George Harrison

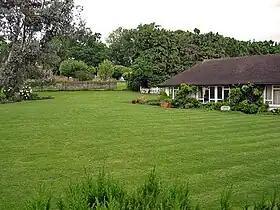
Harrison and Pattie Boyd lived in Kinfauns in Surrey from 1964 to 1970.

During the Beatles' American tour in August 1965, Harrison's friend David Crosby of the Byrds introduced him to Indian classical music and the work of sitar maestro Ravi Shankar. Harrison described Shankar as "the first person who ever impressed me in my life ... and he was the only person who didn't try to impress me." Harrison became fascinated with the sitar and immersed himself in Indian music. According to Lavezzoli, Harrison's introduction of the instrument on the Beatles' song "Norwegian Wood" "opened the floodgates for Indian instrumentation in rock music, triggering what Shankar would call 'The Great Sitar Explosion' of 1966–67". Lavezzoli recognises Harrison as "the man most responsible for this phenomenon".